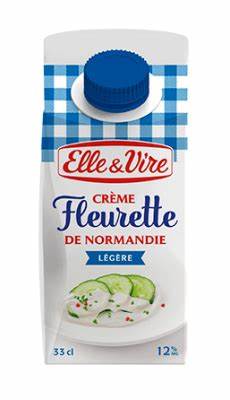
Waste category: cardboard